Describe the emotion expressed in this image:  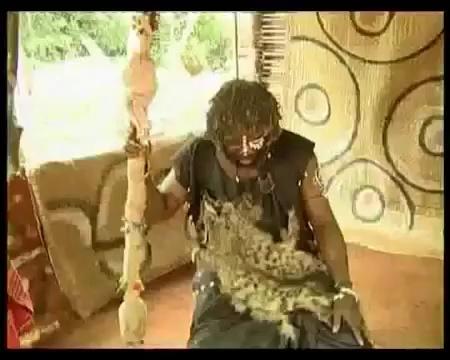
This person displays Pain, valence and arousal with low intensity.